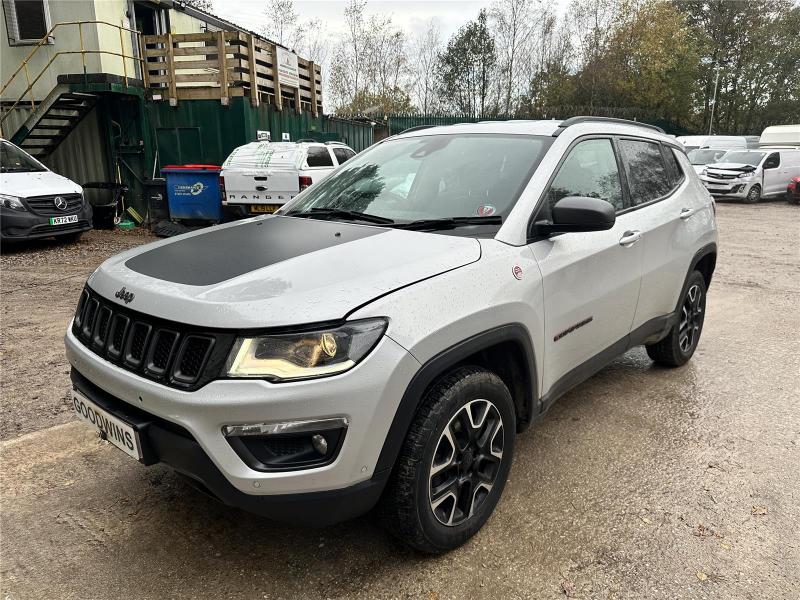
Aucun dommage détecté.
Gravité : aucun